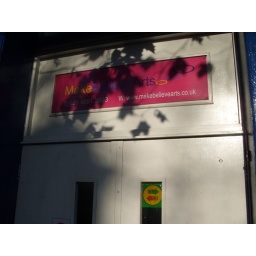
noticed sign above door for - Make Believe Arts